Herbert Dillea

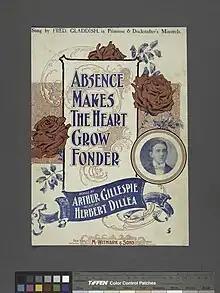
Cover of the sheet music for "Absence makes the heart grow fonder" which was published by M. Witmark & Sons in 1900.

Otho Herbert Dilley, better known by his stage and pen name Herbert Dillea, (December 19, 1870, in Guernsey County, Ohio – April 1, 1909, in Senecaville, Ohio) was an American composer, songwriter, and conductor. He composed the music to three Broadway musicals: "The Floor Walkers" (1900), "The Head Waiters" (1902), and "My Wife Won't Let Me" (1906). As a songwriter, Dilley was best known as the composer to the popular standard "Absence makes the heart grow fonder" (published in 1900; written for "The Floor Walkers"); a work which was recorded multiple times by singer Harry Macdonough and cornetist Jules Levy for records made for the Victor Talking Machine Company and Columbia Records from 1902 through 1905, and later was recorded by Wayne King in 1947. He was also the composer of the ragtime piece "Rag time society" which was recorded several times by the Metropolitan Orchestra for Victor in 1901 and 1902.